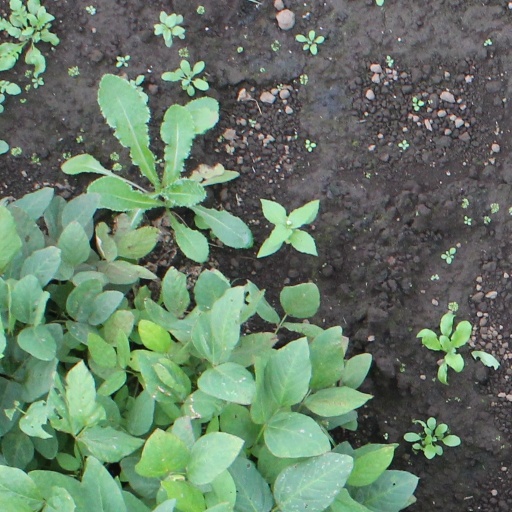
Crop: soybean